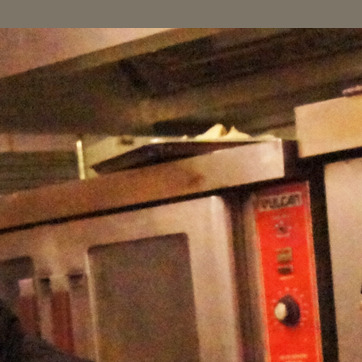
Material: metal